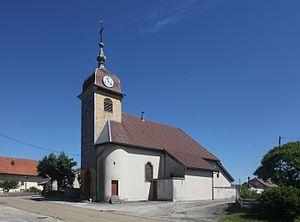
Église de Plénise (Jura).
Plénise est une commune française située dans le département du Jura en région Bourgogne-Franche-Comté.